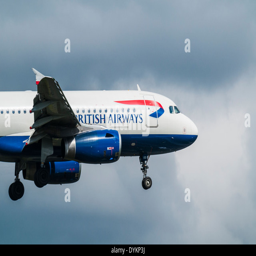
side view of an aircraft on approach to land with landing gear down